William Alexander Morgan

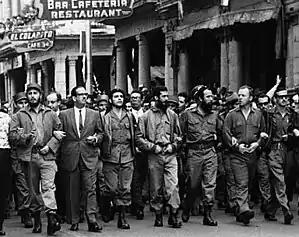
Cuban revolutionaries marching during the memorial service for the victims of the La Coubre explosion in March 1960. From left to right: Fidel Castro, Osvaldo Dorticós Torrado, Che Guevara, Augusto Martínez Sánchez, Antonio Núñez Jiménez, William Alexander Morgan and Eloy Gutiérrez Menoyo.

Opposed to the dictatorship of Fulgencio Batista, Morgan left behind his wife and children and went to Cuba in 1957, joining a guerrilla force of the Second National Front of the Escambray (Segundo Frente Nacional de Escambray or SFNE) that operated against Batista's soldiers in the Escambray Mountains in central Cuba.